James Stanley Hey

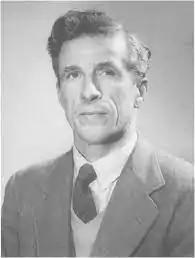
"Hey, photographed in 1964" Copyright: QinetQ Limited

James Stanley Hey (3 May 1909 – 27 February 2000) was an English physicist and radio astronomer. With the targeted application of radar technology for astronomical research, he laid the basis for the development of radio astronomy. While working in Richmond Park during the Second World War, Hey discovered that the Sun radiates radio waves and localised for the first time an extragalactic radio source in the constellation Cygnus.